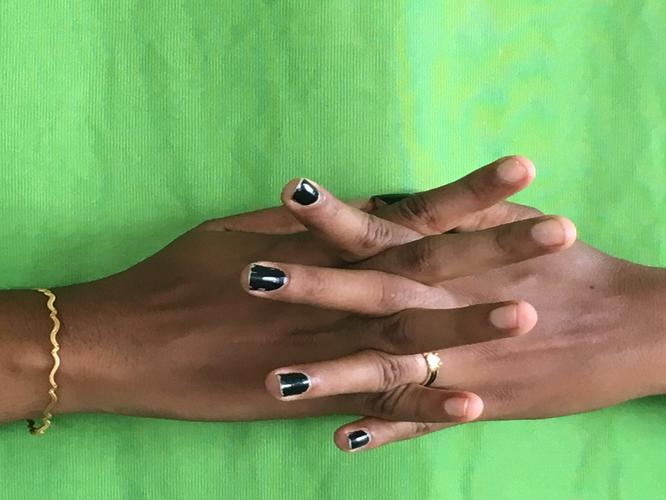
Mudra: Karkatta
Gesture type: double_hand